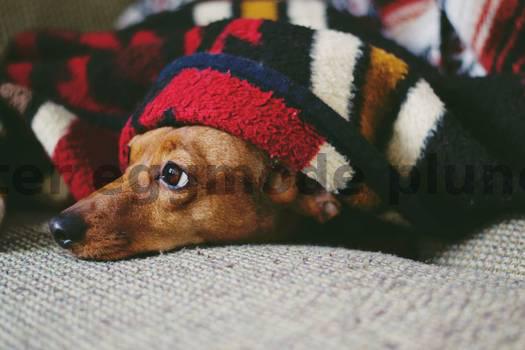
Label: Watermark